Law enforcement

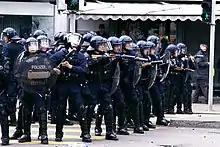
Riot police in Zurich

Depending on various factors, such as whether an agency is autonomous or dependent on other organizations for its operations, the governing body that funds and oversees the agency may decide to dissolve or consolidate its operations. Dissolution of an agency may occur when the governing body or the agent itself decides to end operations. This can occur due to multiple reasons, including criminal justice reform, a lack of population in the jurisdiction, mass resignations, efforts to deter corruption, or the governing body contracting with a different agency that renders the original agency redundant or obsolete. According to the International Association of Chiefs of Police, agency consolidation can occur to improve efficiency, consolidate resources, or when forming a new type of government.